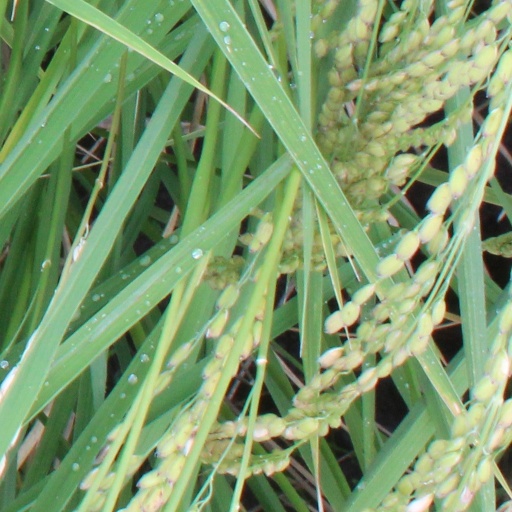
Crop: rice